Asuna (Sword Art Online)

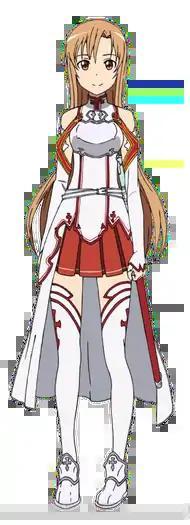
Asuna, as she appears in "Sword Art Online"

is a fictional character who appears in the "Sword Art Online" series of light novels by Reki Kawahara. She is mononymously more commonly known as just , her player name in the eponymous video game which the novels are set in. Asuna appears as the lover of Kirito; as well as the female lead, she is in the novels a sub-leader of the guild, notable for being the strongest guild in Aincrad. She is depicted as having earned a reputation as a skilled player in-game, giving her the nickname , which, coupled with her physical attractiveness, have made her well-known and sought after by other players.